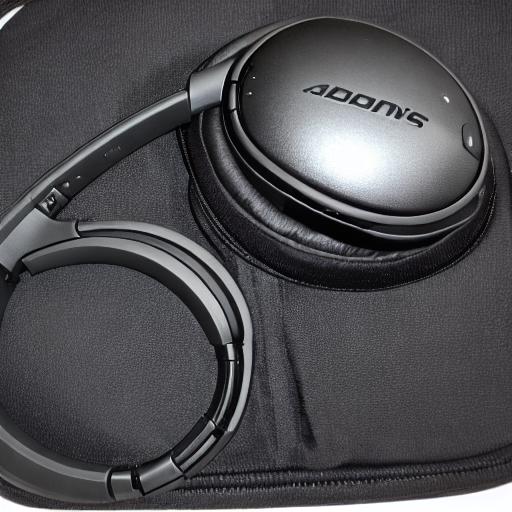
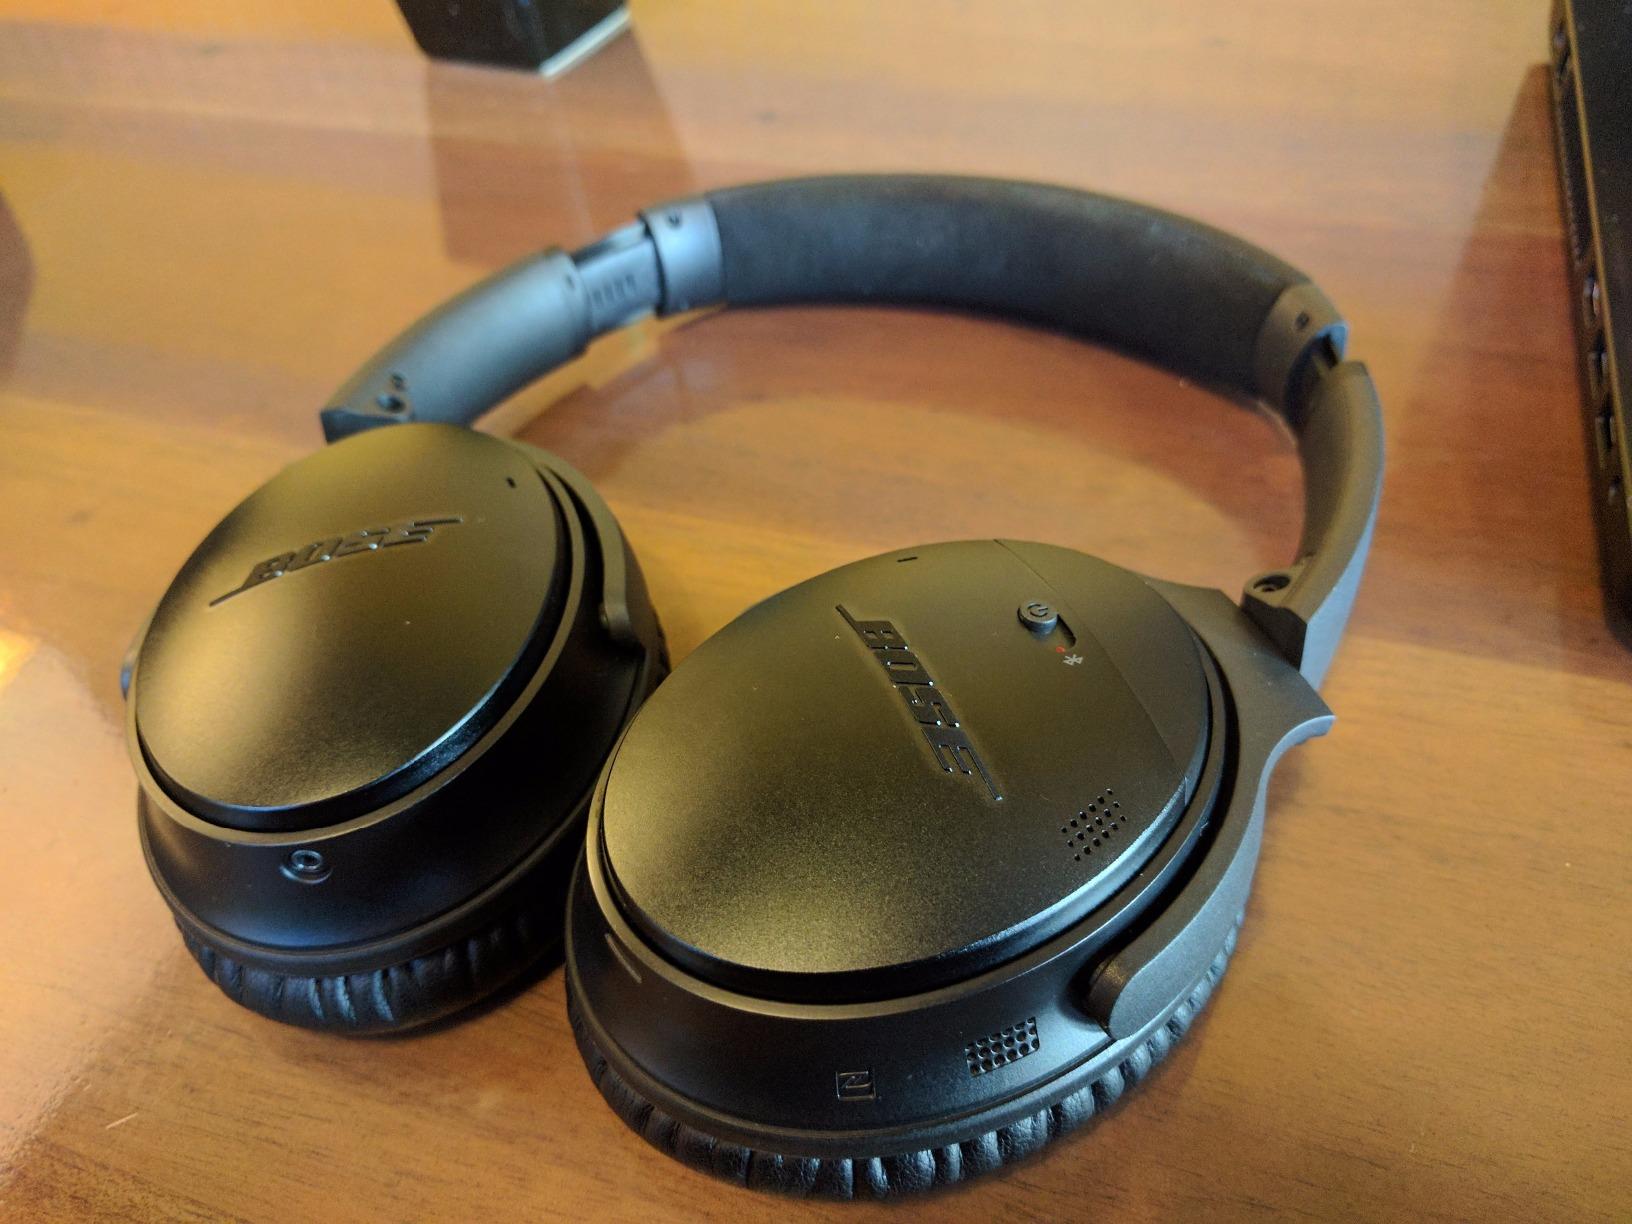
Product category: headphones
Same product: no